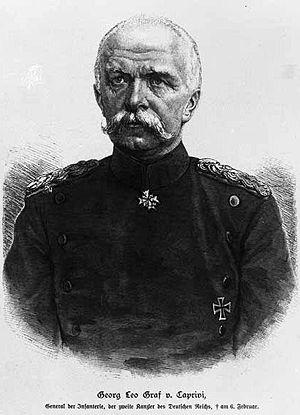
La bande de Caprivi, en anglais Caprivi Strip, en allemand Caprivizipfel, anciennement Itenge, est un corridor long de 450 kilomètres et large de 30 kilomètres, situé en Namibie et partagé entre les régions du Zambezi dans sa totalité et de la partie orientale du Kavango East. Il fut nommé en l'honneur du chancelier allemand Leo von Caprivi.